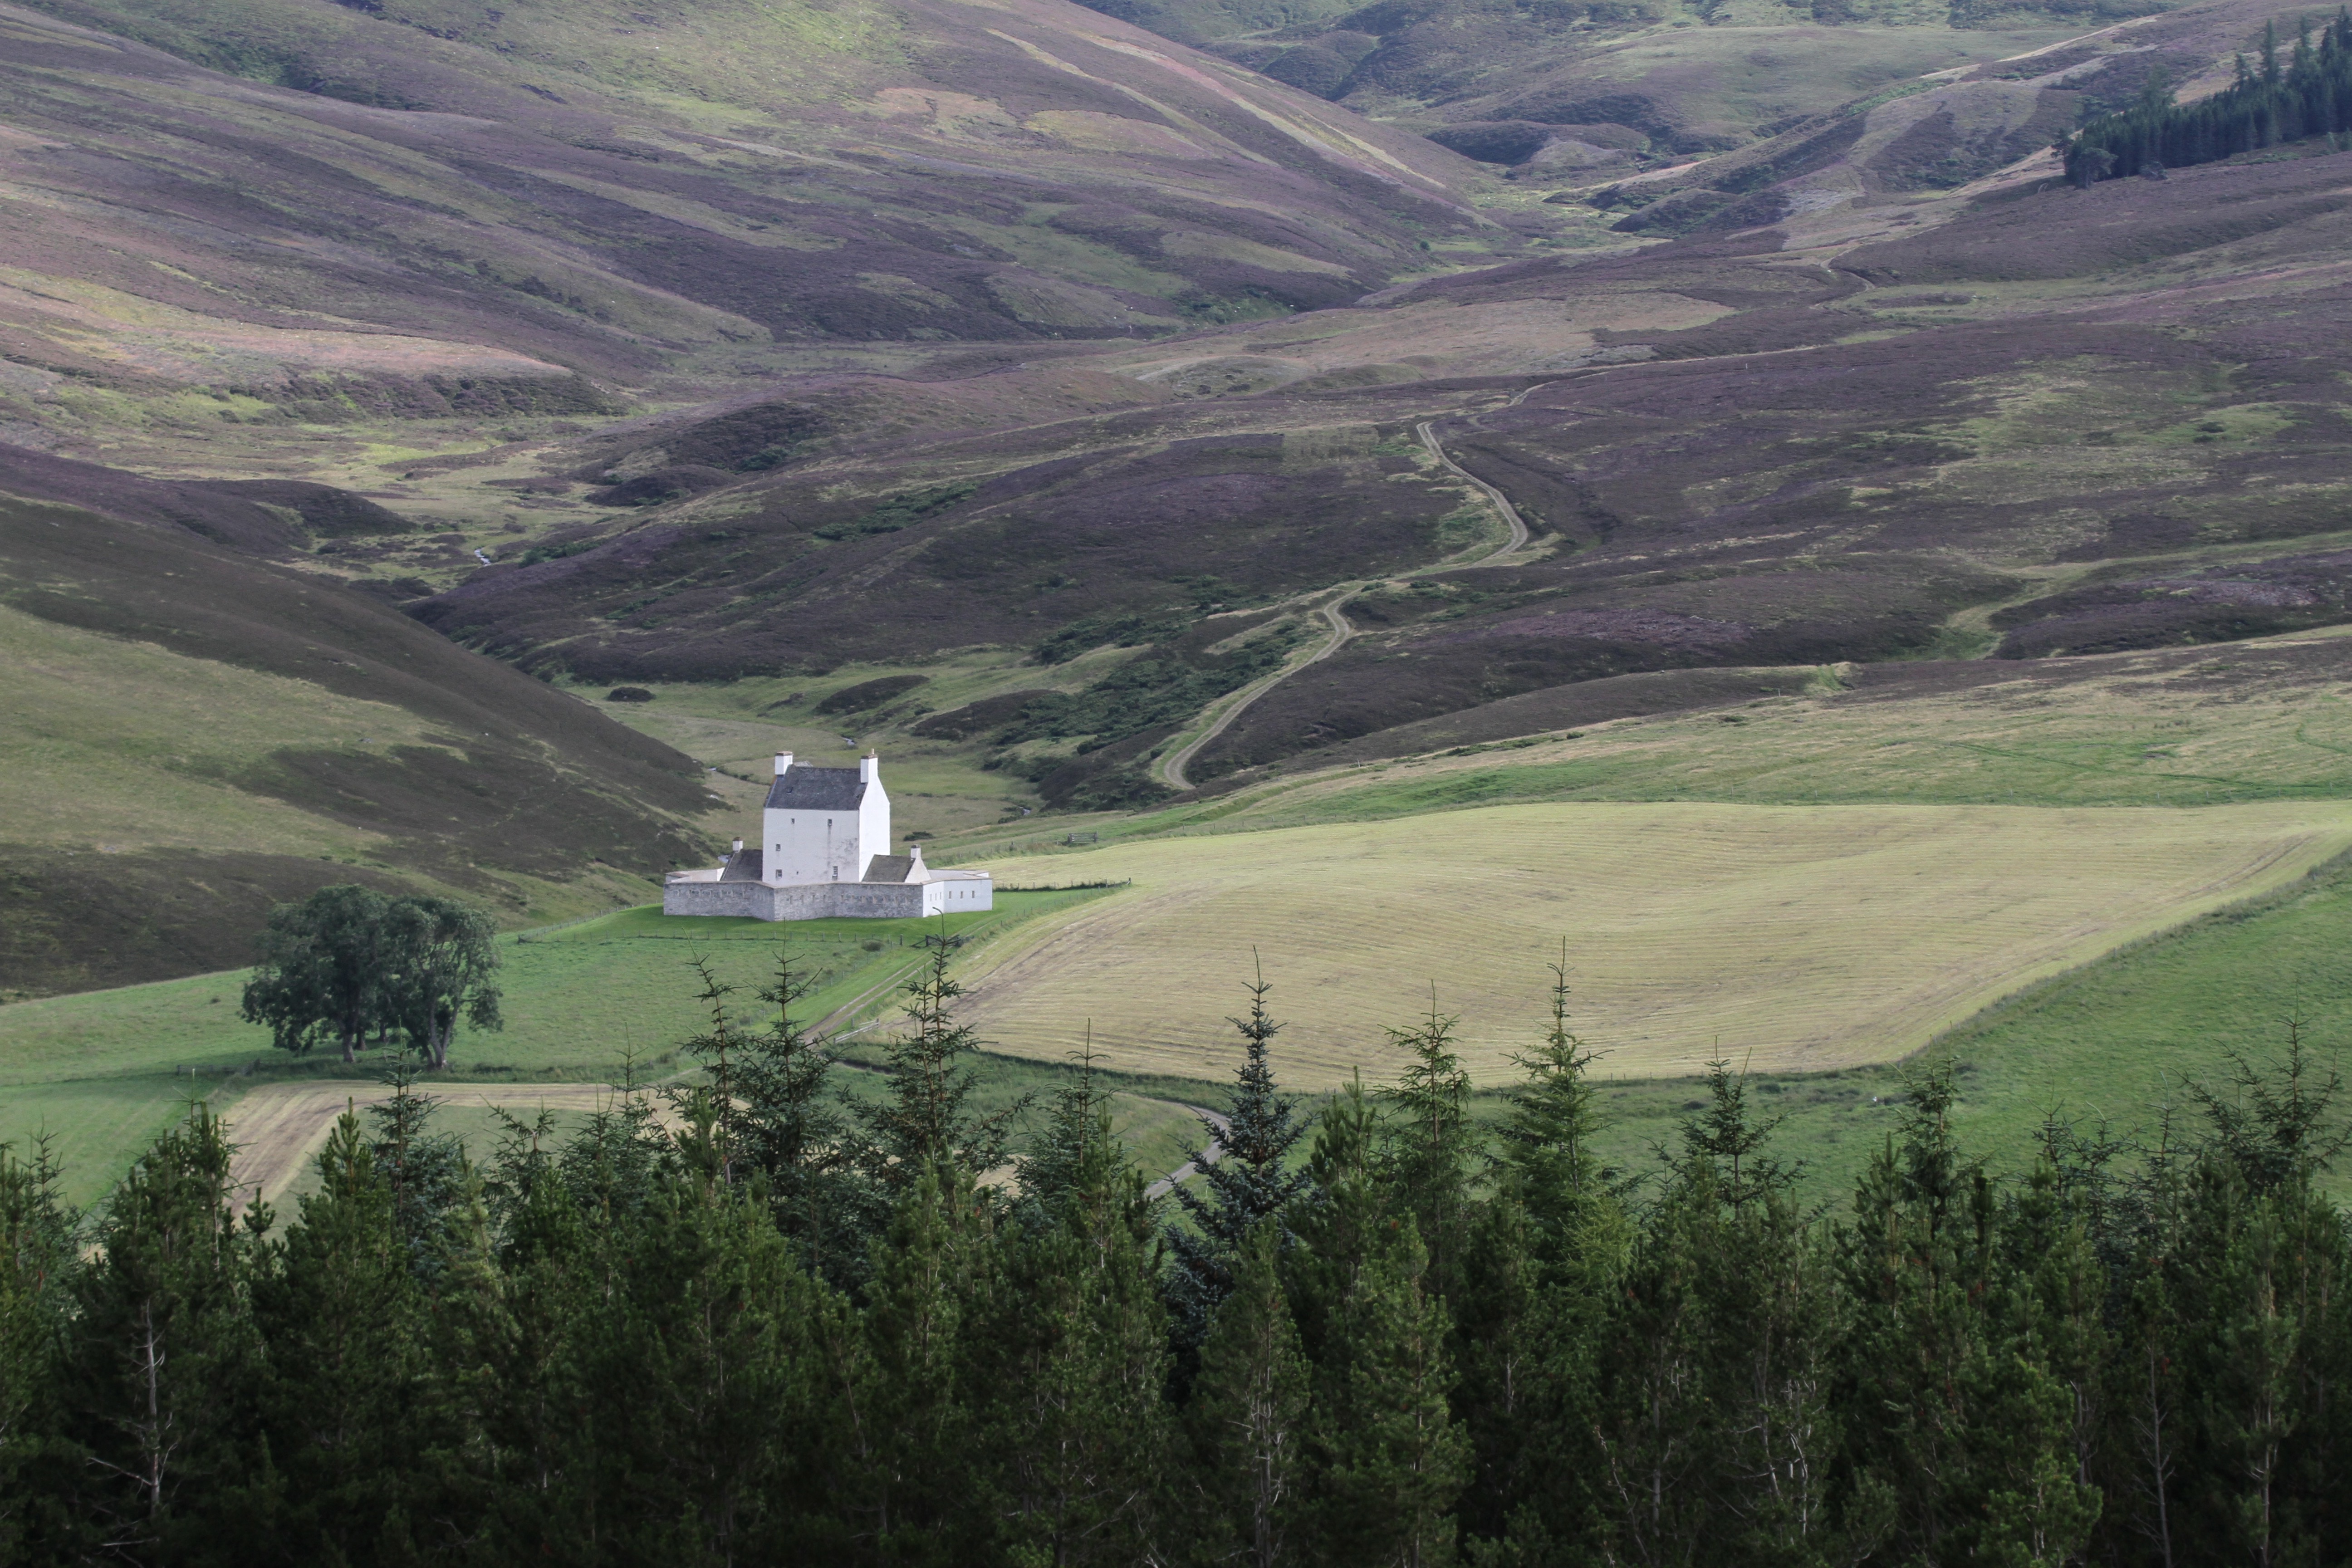
landscape, nature, mountain, field, farm, hill, building, valley, mountain range, castle, fjord, reservoir, agriculture, highland, plain, alps, plateau, scotland, fell, mood, loch, highlands, rural area, aerial photography, mountain pass, highlands and islands, corgarff castle, geographical feature, mountainous landforms